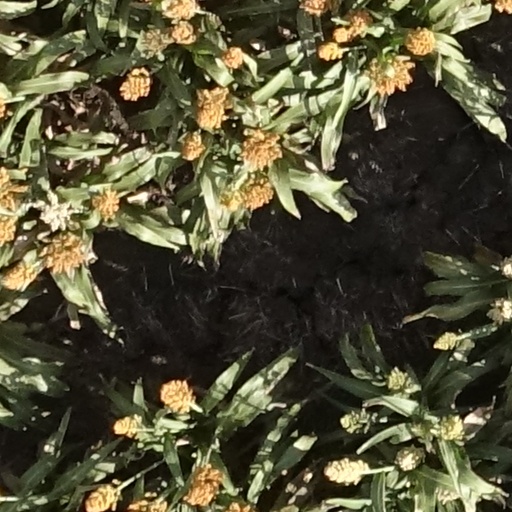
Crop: sorghum